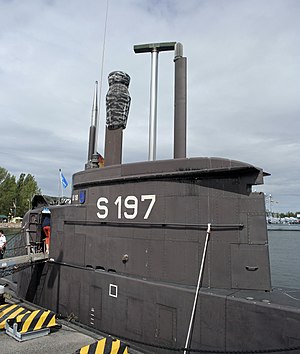
Pennantnummer / NATO-systemet
U18 var en tysk ubåd i NATO-tjeneste og benyttede derfor pennantnummeret S197
Et pennantnummer benyttes i den overvejende del af verdens mariner og kan bestå af både bogstaver og tal eller en kombination af disse. Nummeret er påmalet militære skibe for at tydeliggøre hvilket skib der er tale om, da der ofte findes mange ens orlogsskibe og kan sammenlignes med nummerplader til biler.